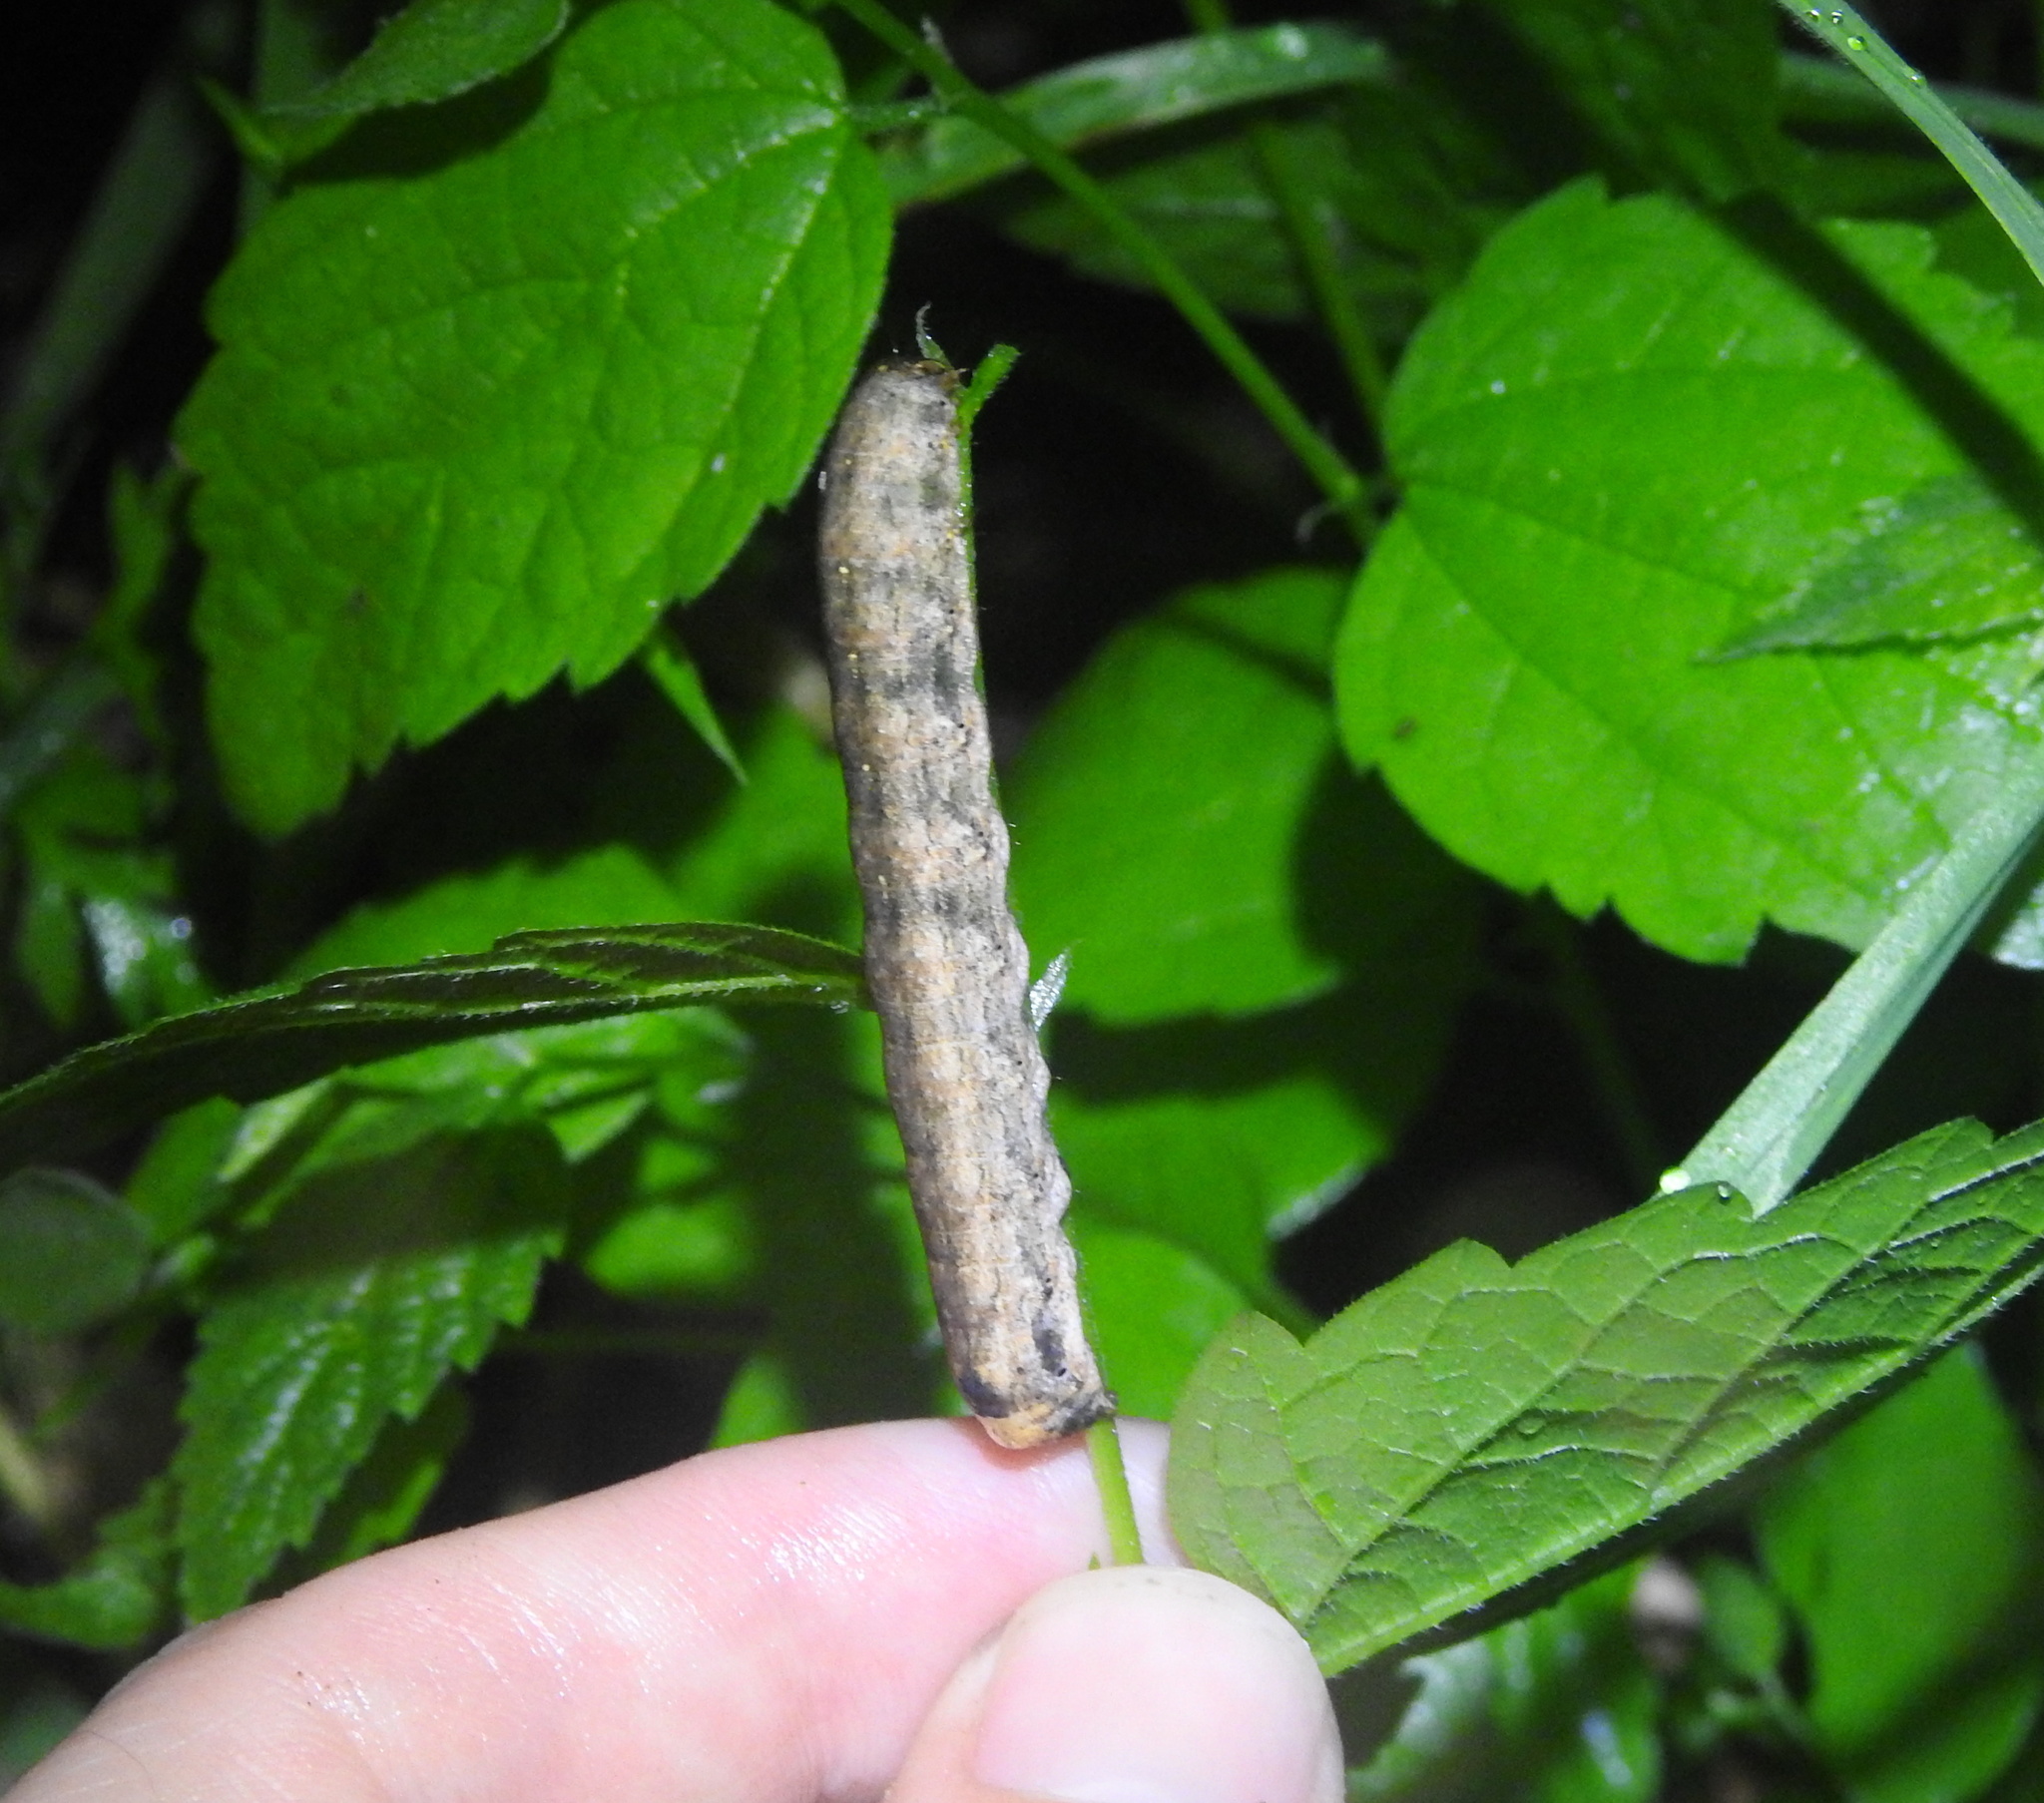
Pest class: cutworms